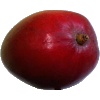
Label: Mango Red 1